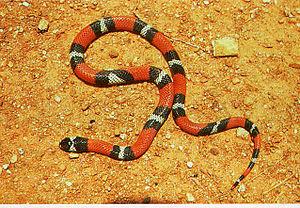
Erythrolamprus aesculapii est une espèce de serpents de la famille des Dipsadidae.